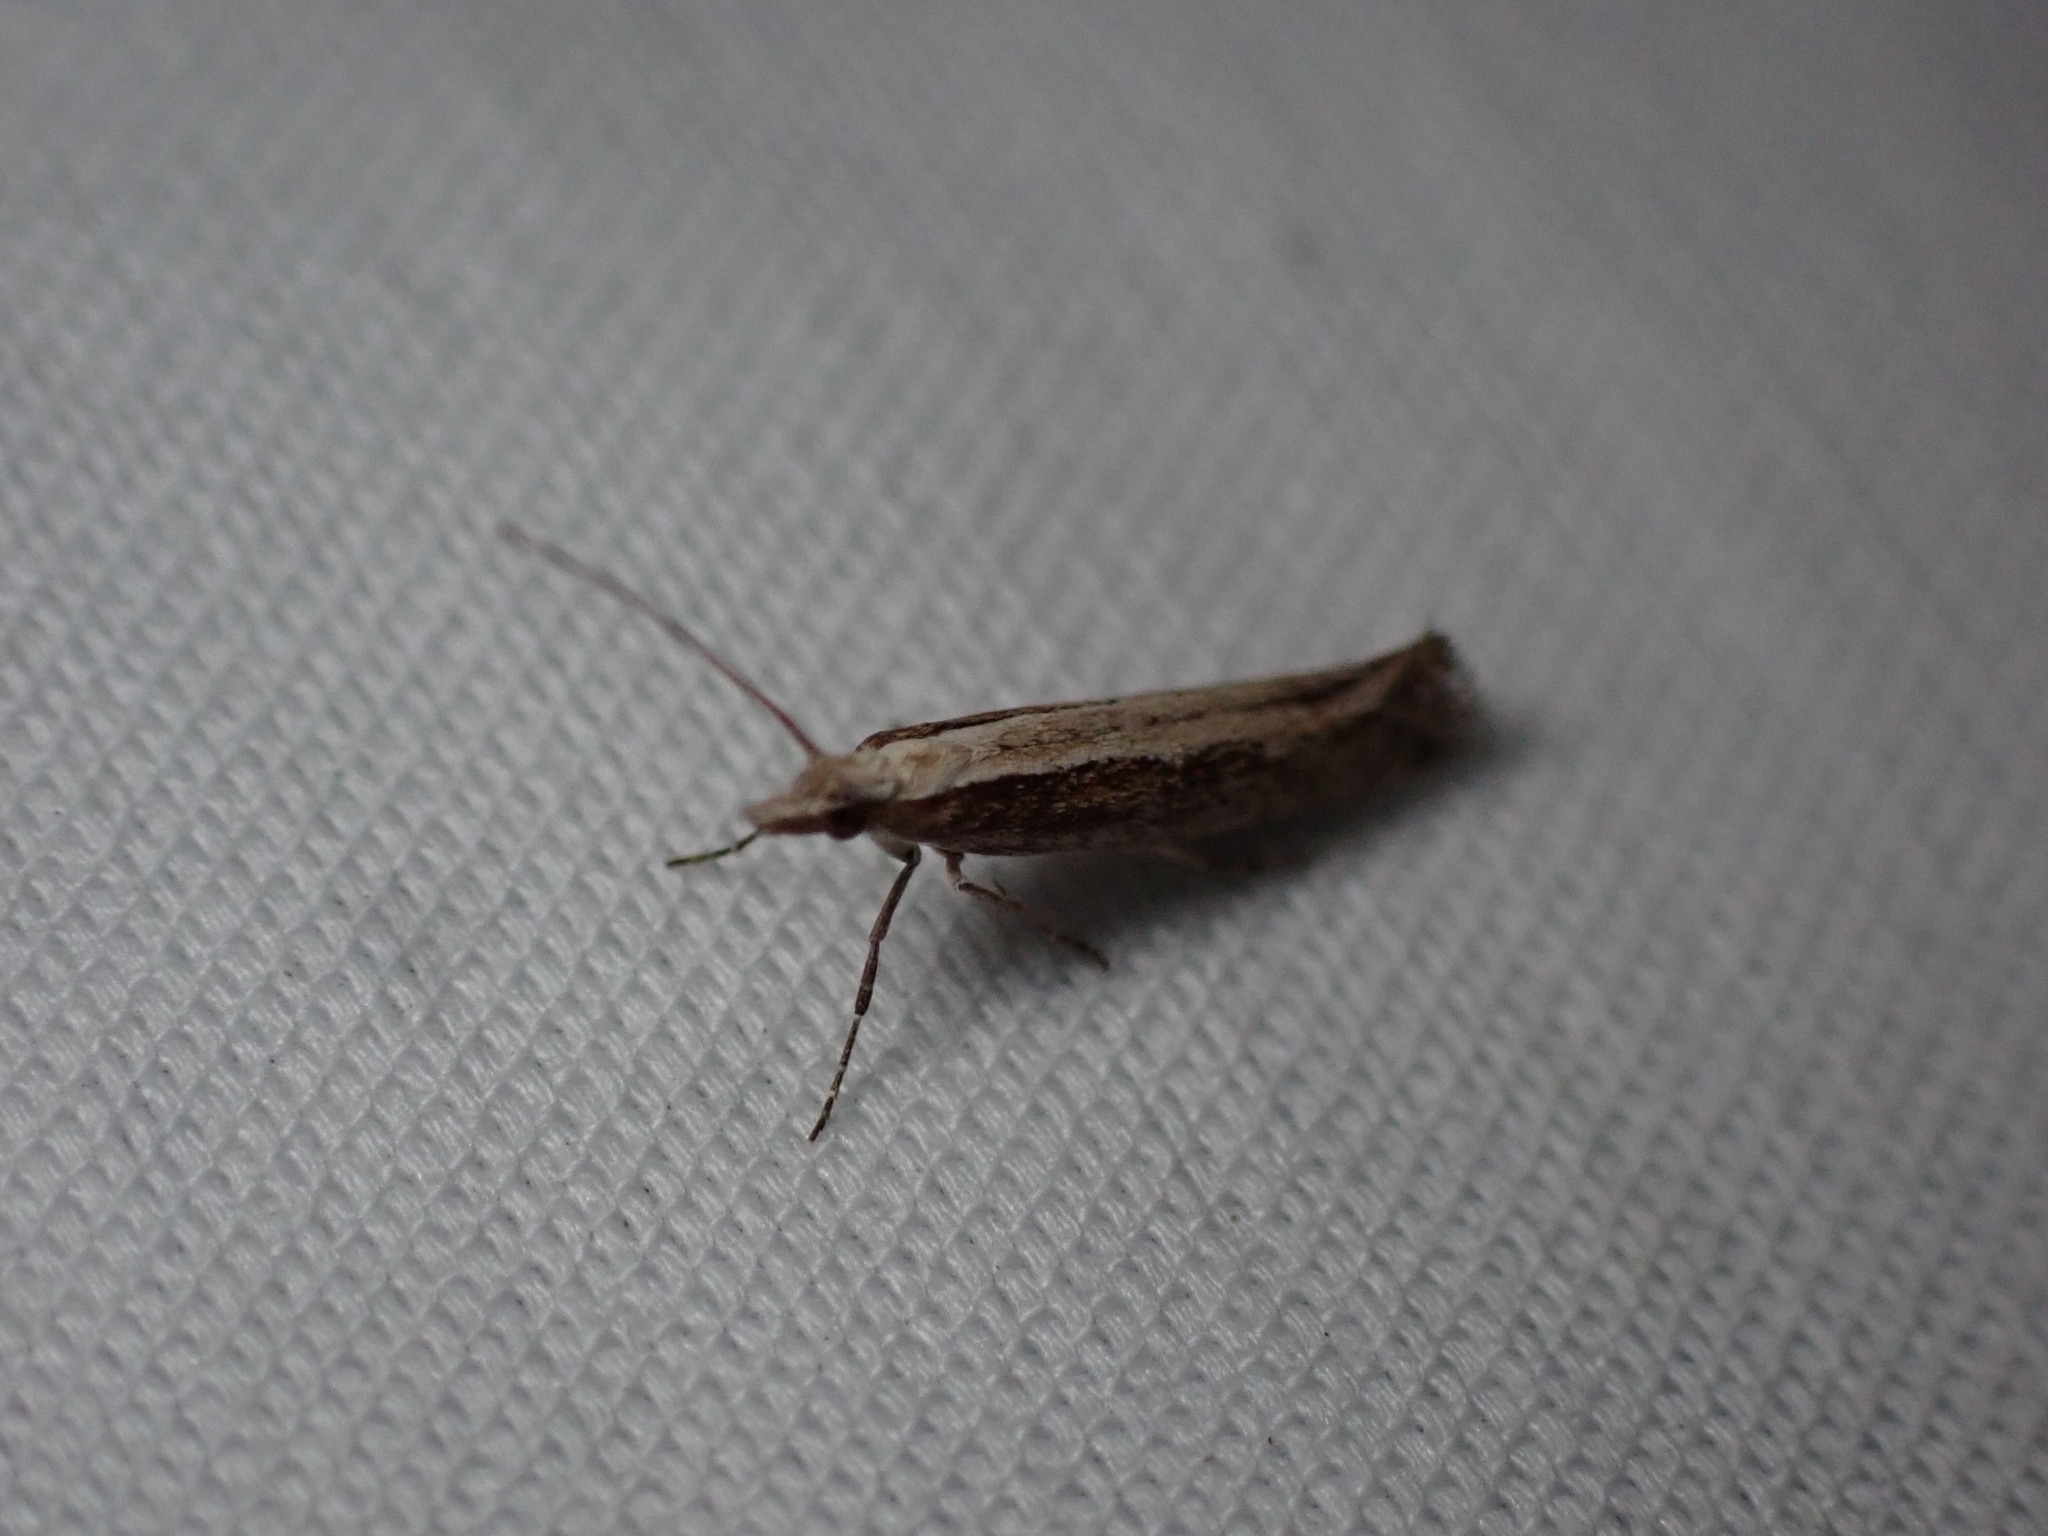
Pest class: diamondback_moth